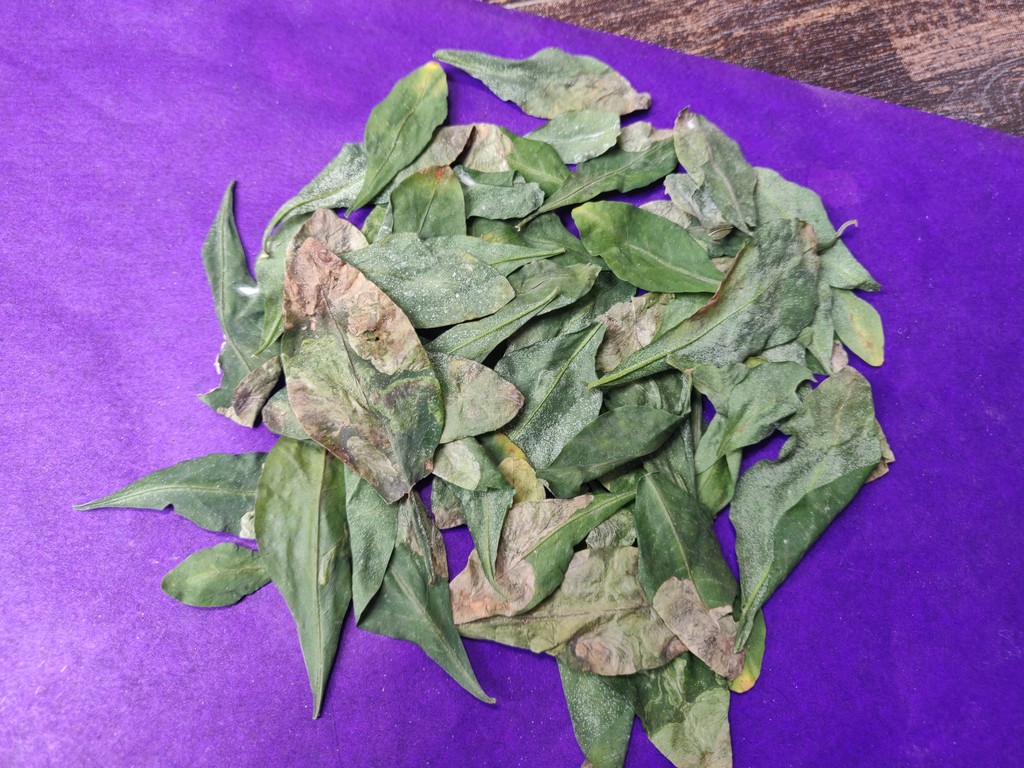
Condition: Unhealthy
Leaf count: multiple
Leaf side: unknown